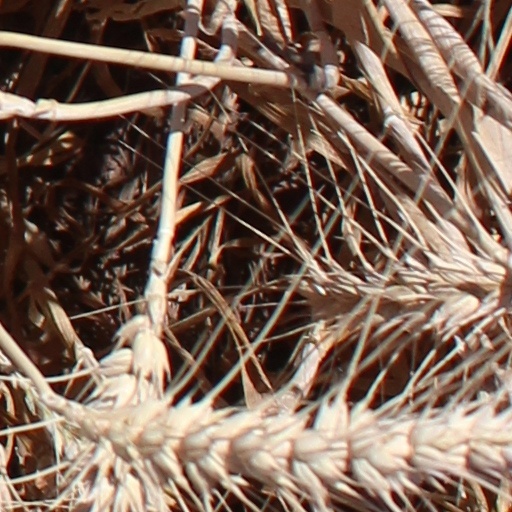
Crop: wheat